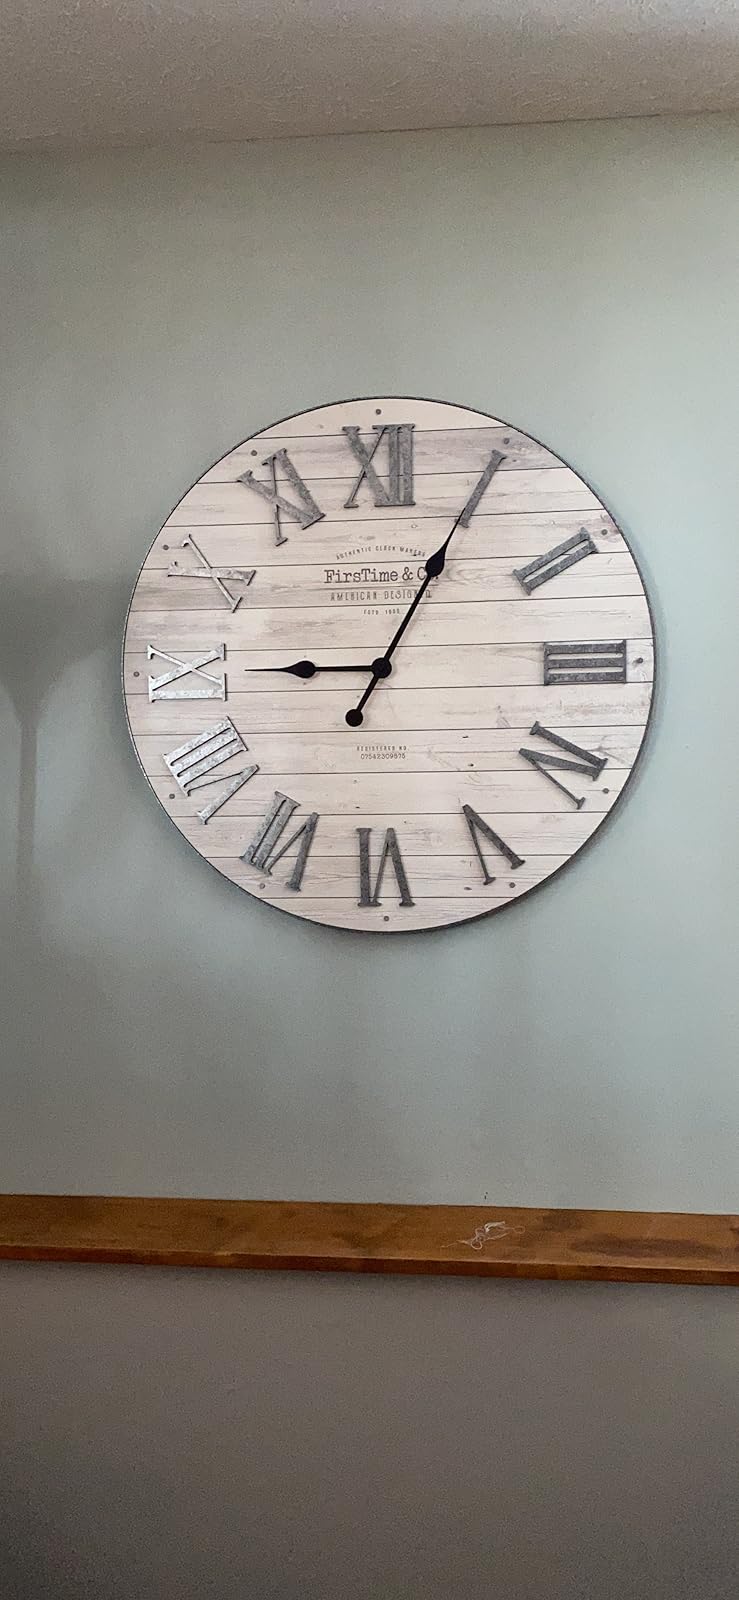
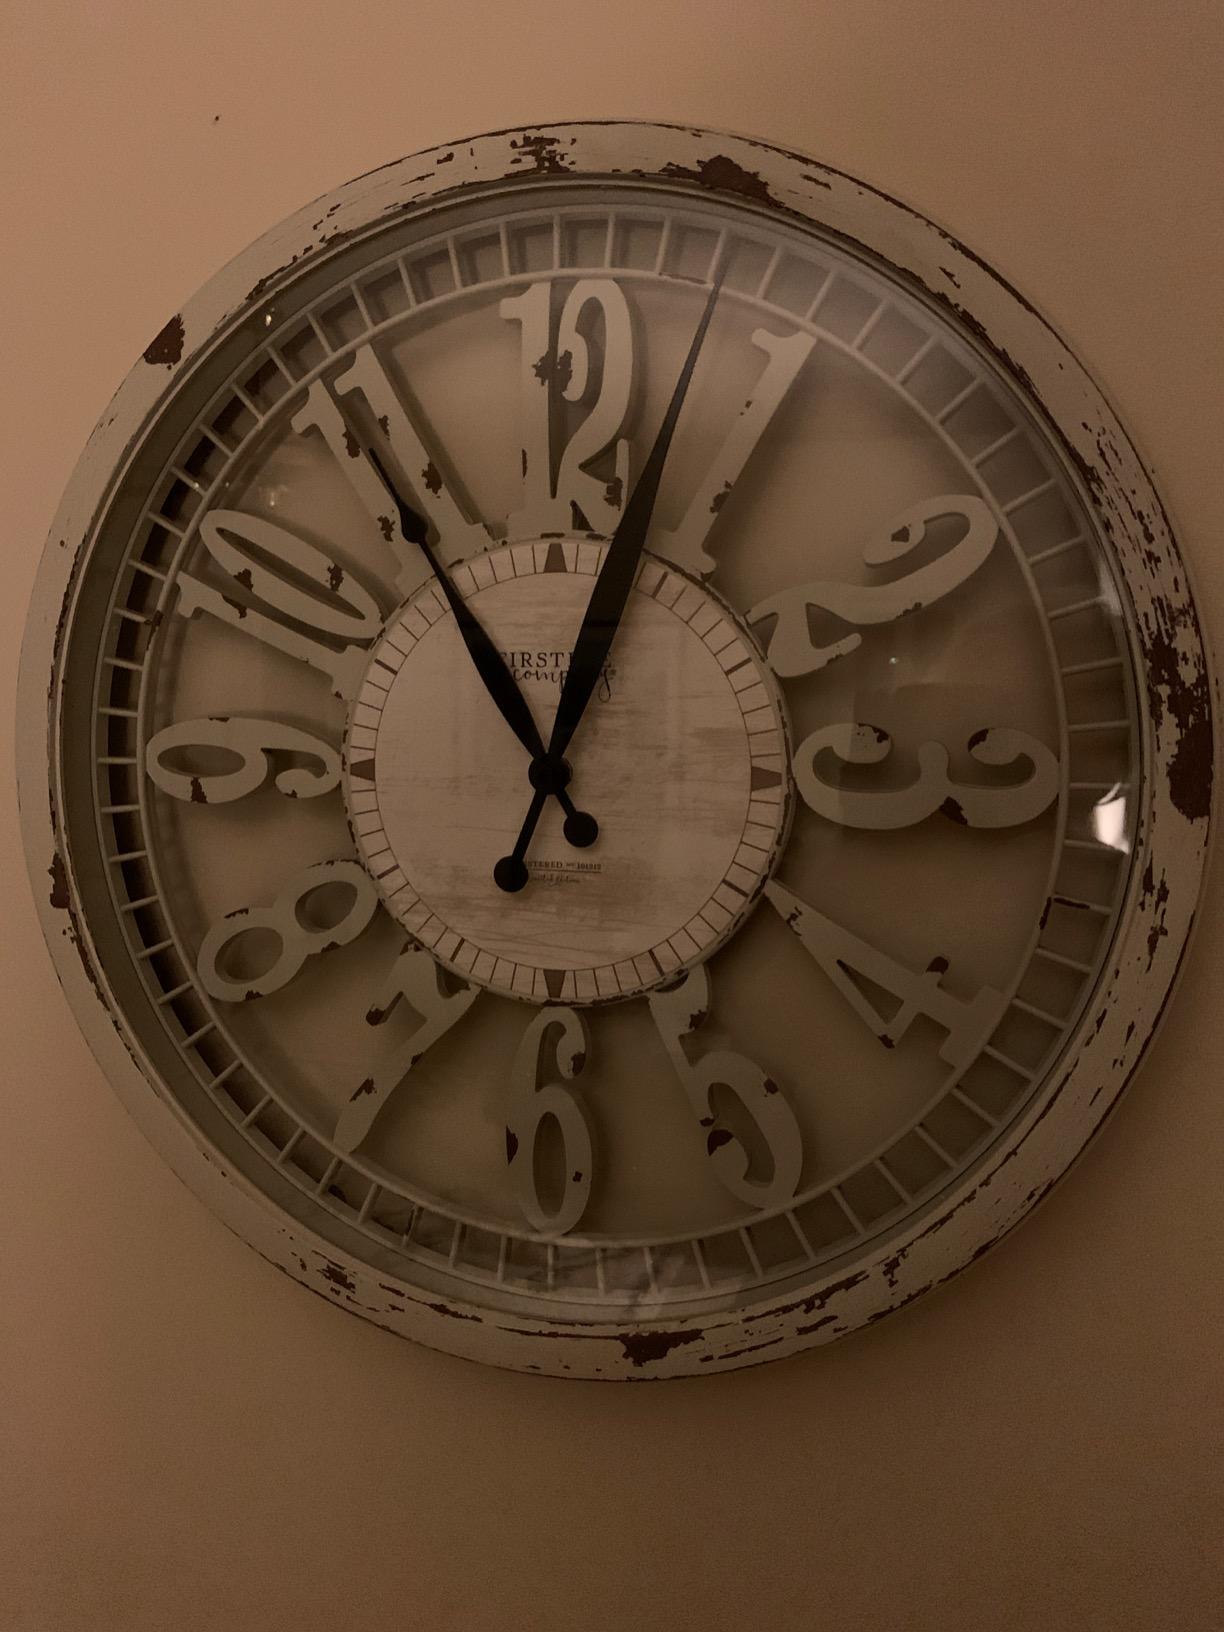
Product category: clock
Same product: no